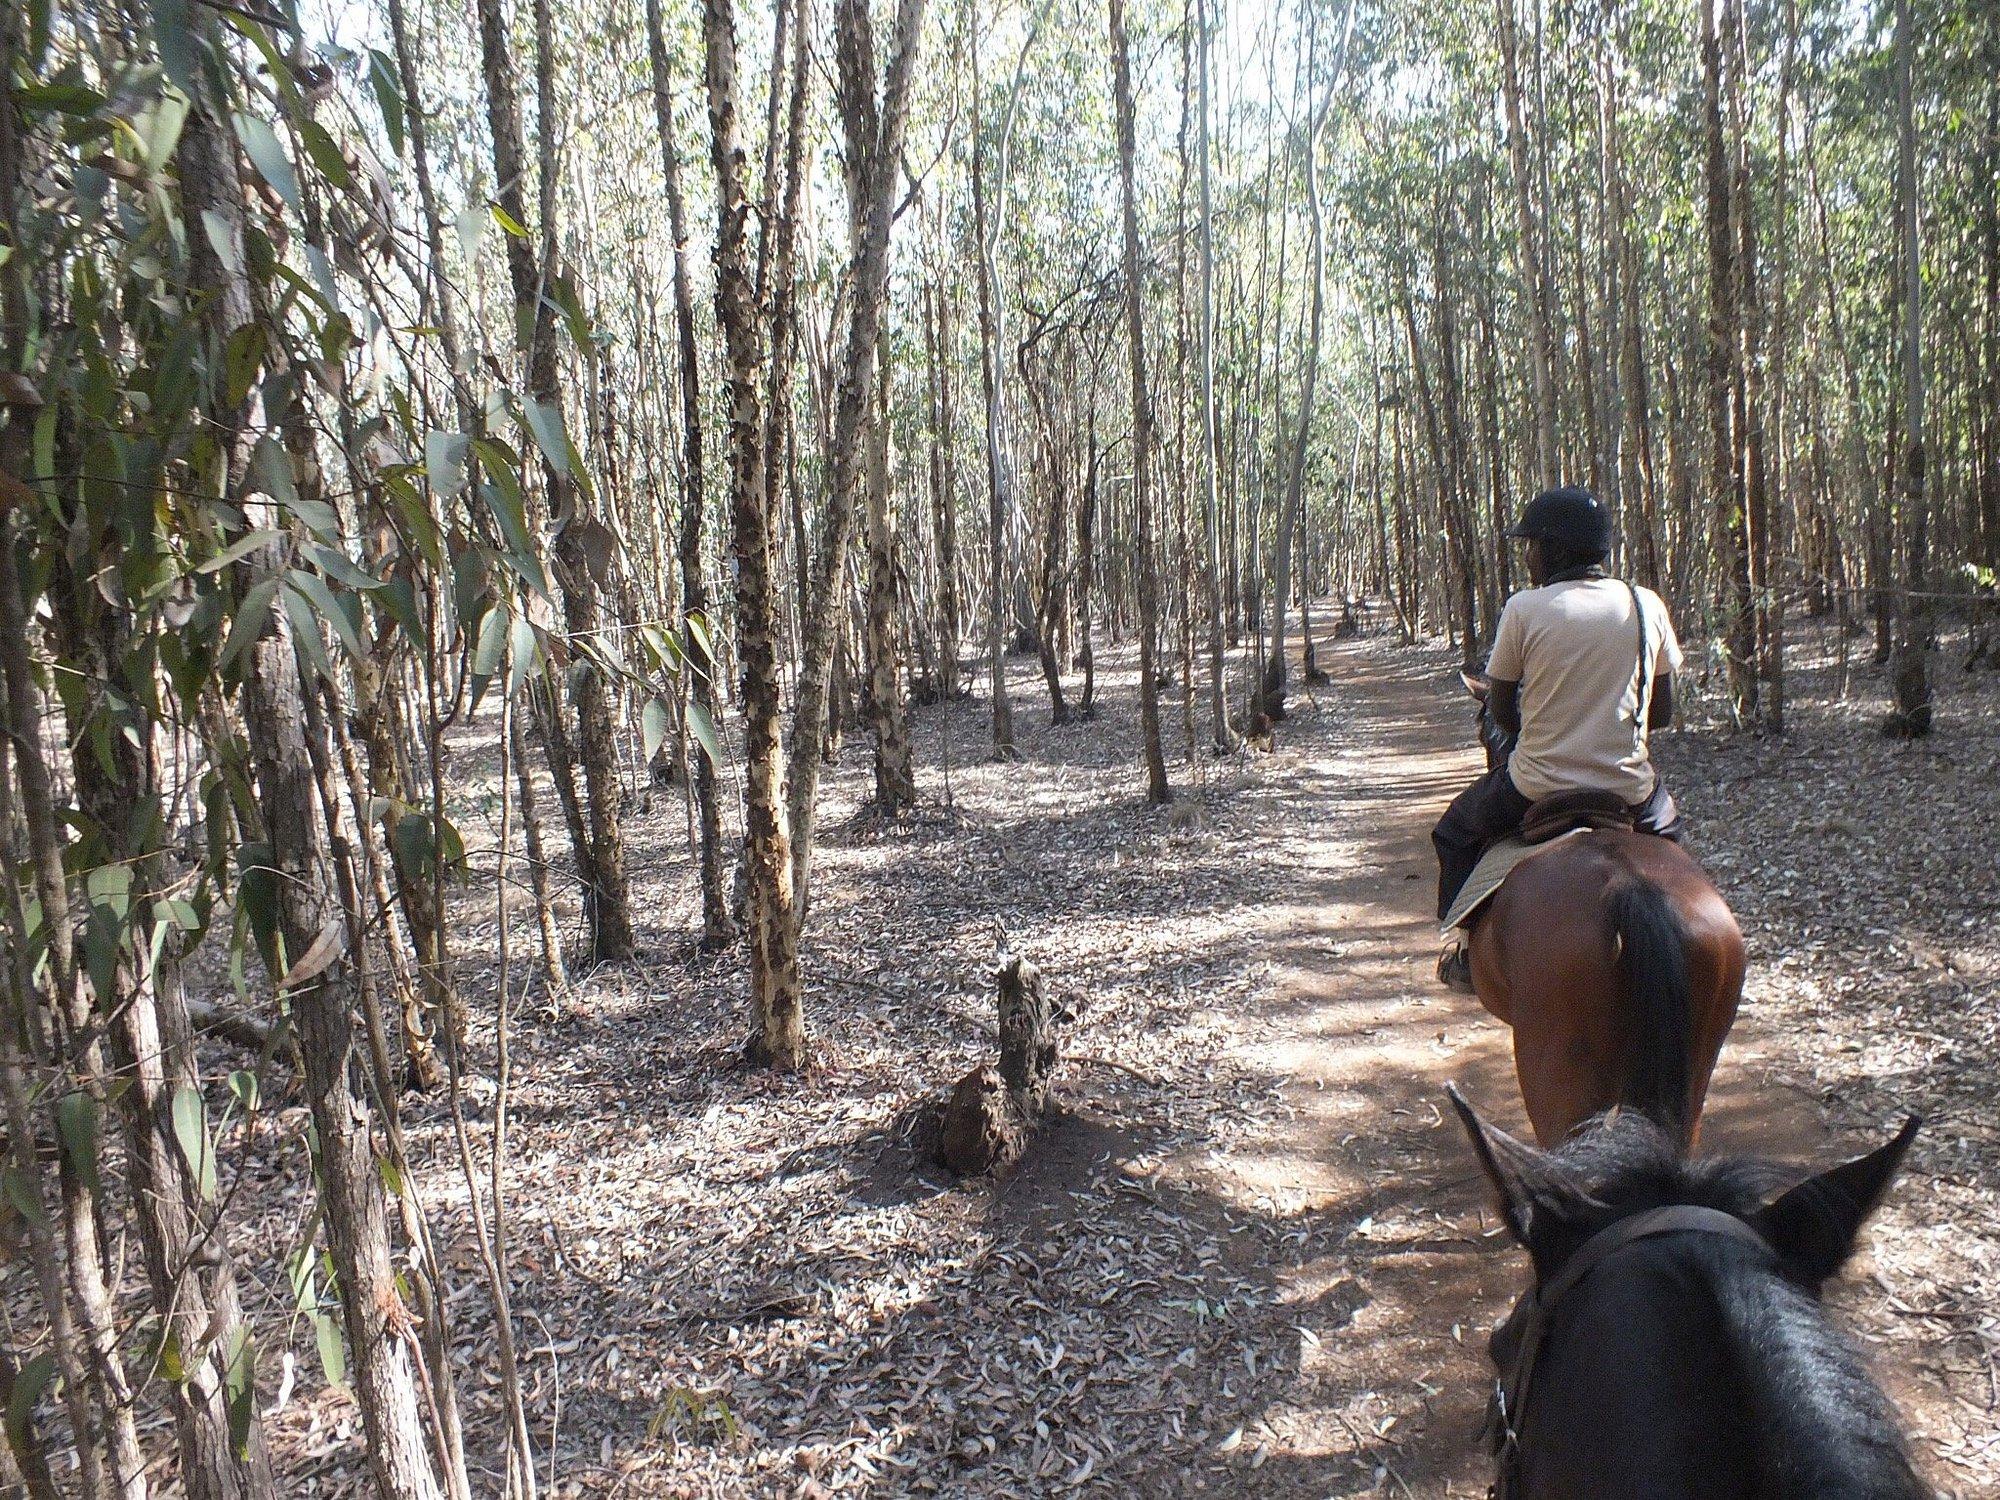
Wanyama wa kufugwa wajulikanao kwa jina la farasi, wakiwa wamepandwa na watu, wakipita katika eneo la pori ambalo limezungukwa na miti mirefu.